Compaq SLT

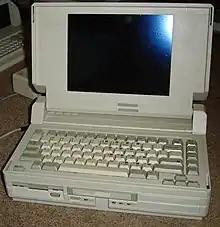
Compaq SLT/286 laptop computer

The SLT is a family of laptops released by Compaq Computer Corporation. The SLT was the first laptop ever released by Compaq, then primarily known as a maker of luggable and desktop computers. The SLT series was the successor to the Portable III and the predecessor to the more well-known LTE.